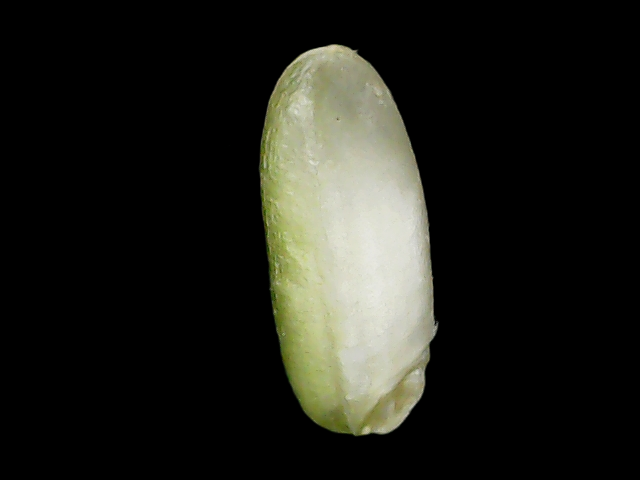
Rice variety: Binadhan24